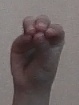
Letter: ha